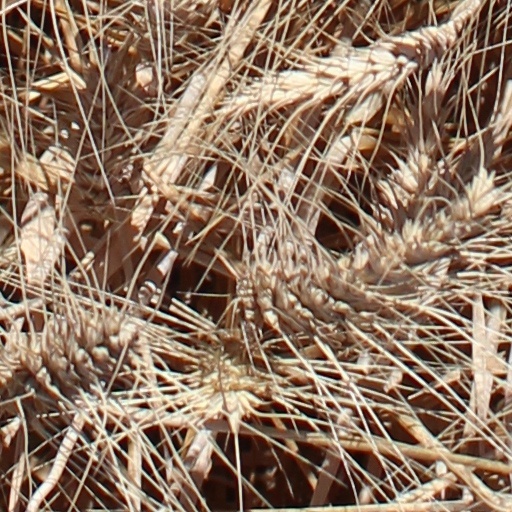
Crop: wheat